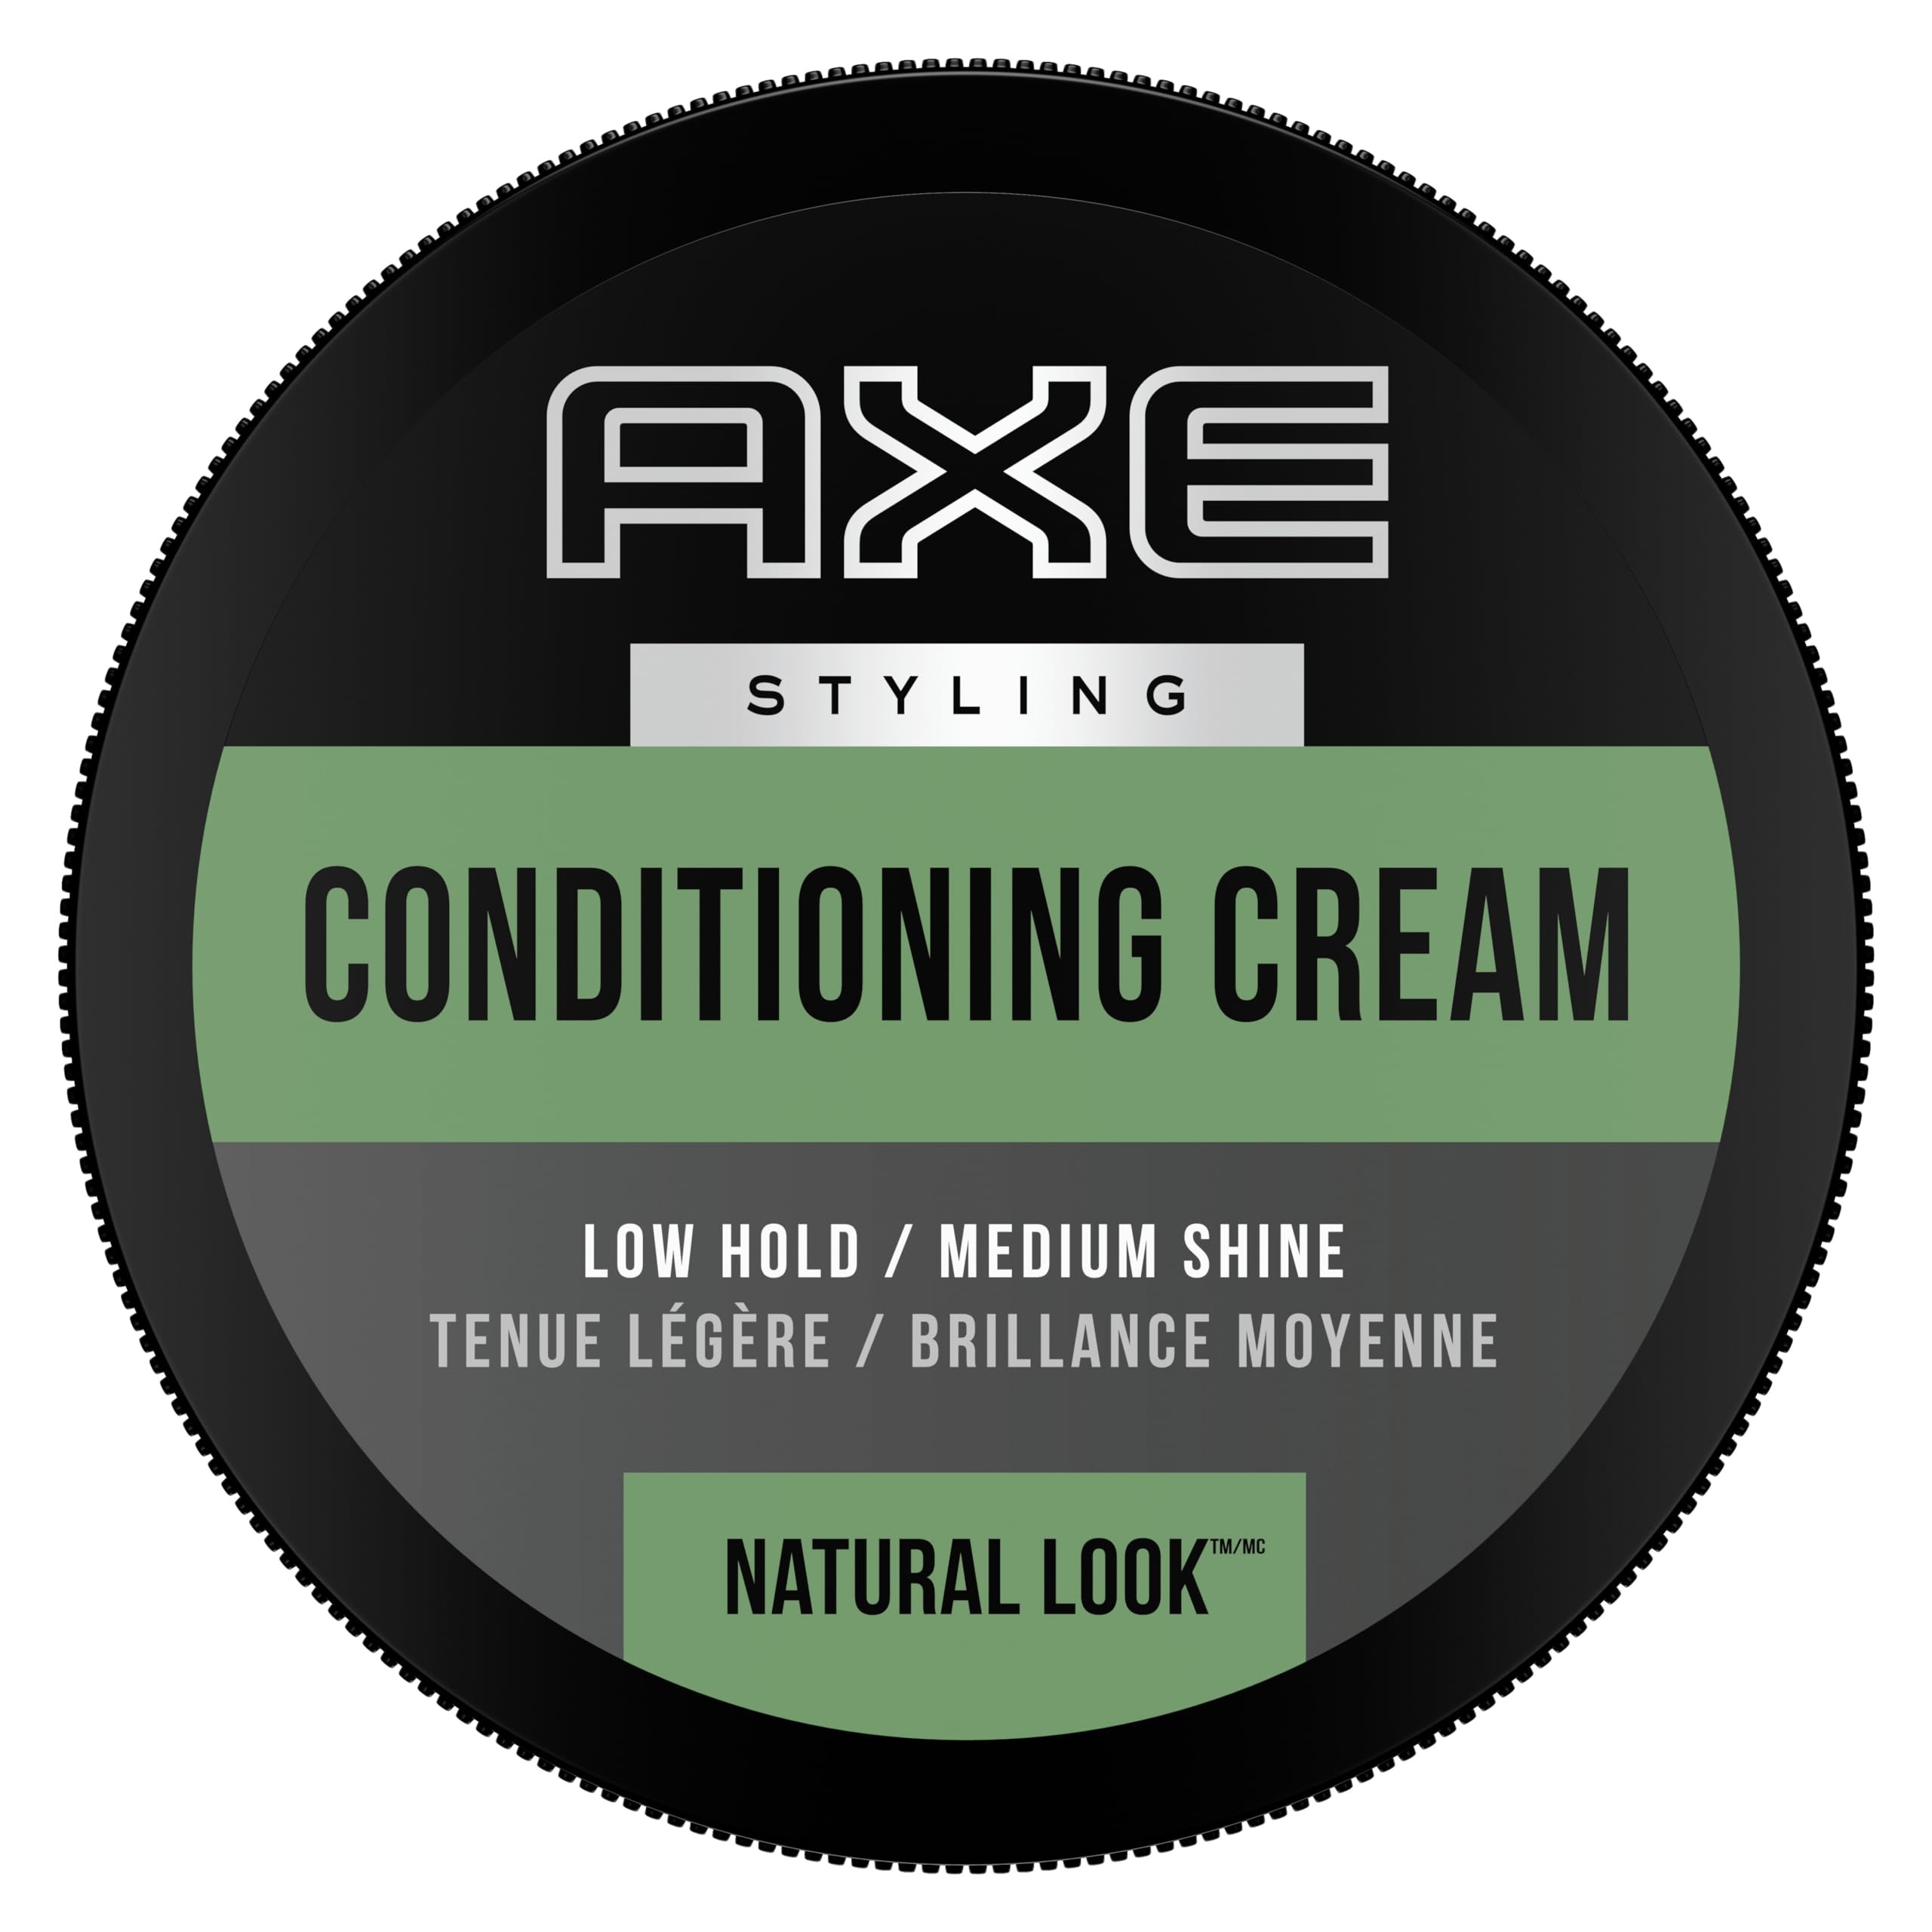
Item Name: AXE Natural Look Hair Cream Understated 2.64 oz
Bullet Point 1: Axe Natural Look Understated Cream has a light hold styling cream with a flexible, natural finish
Bullet Point 2: Styles and conditions with light control for all hair lengths
Bullet Point 3: A little goes a long way
Bullet Point 4: Styles and conditions lightly
Bullet Point 5: Finger tip amount. Mix. Rake. Sweep
Value: 2.64
Unit: Ounce

Price: 12.52